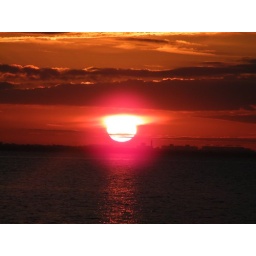
two distinct bands of clouds in front of the sun with the glorified cloud above